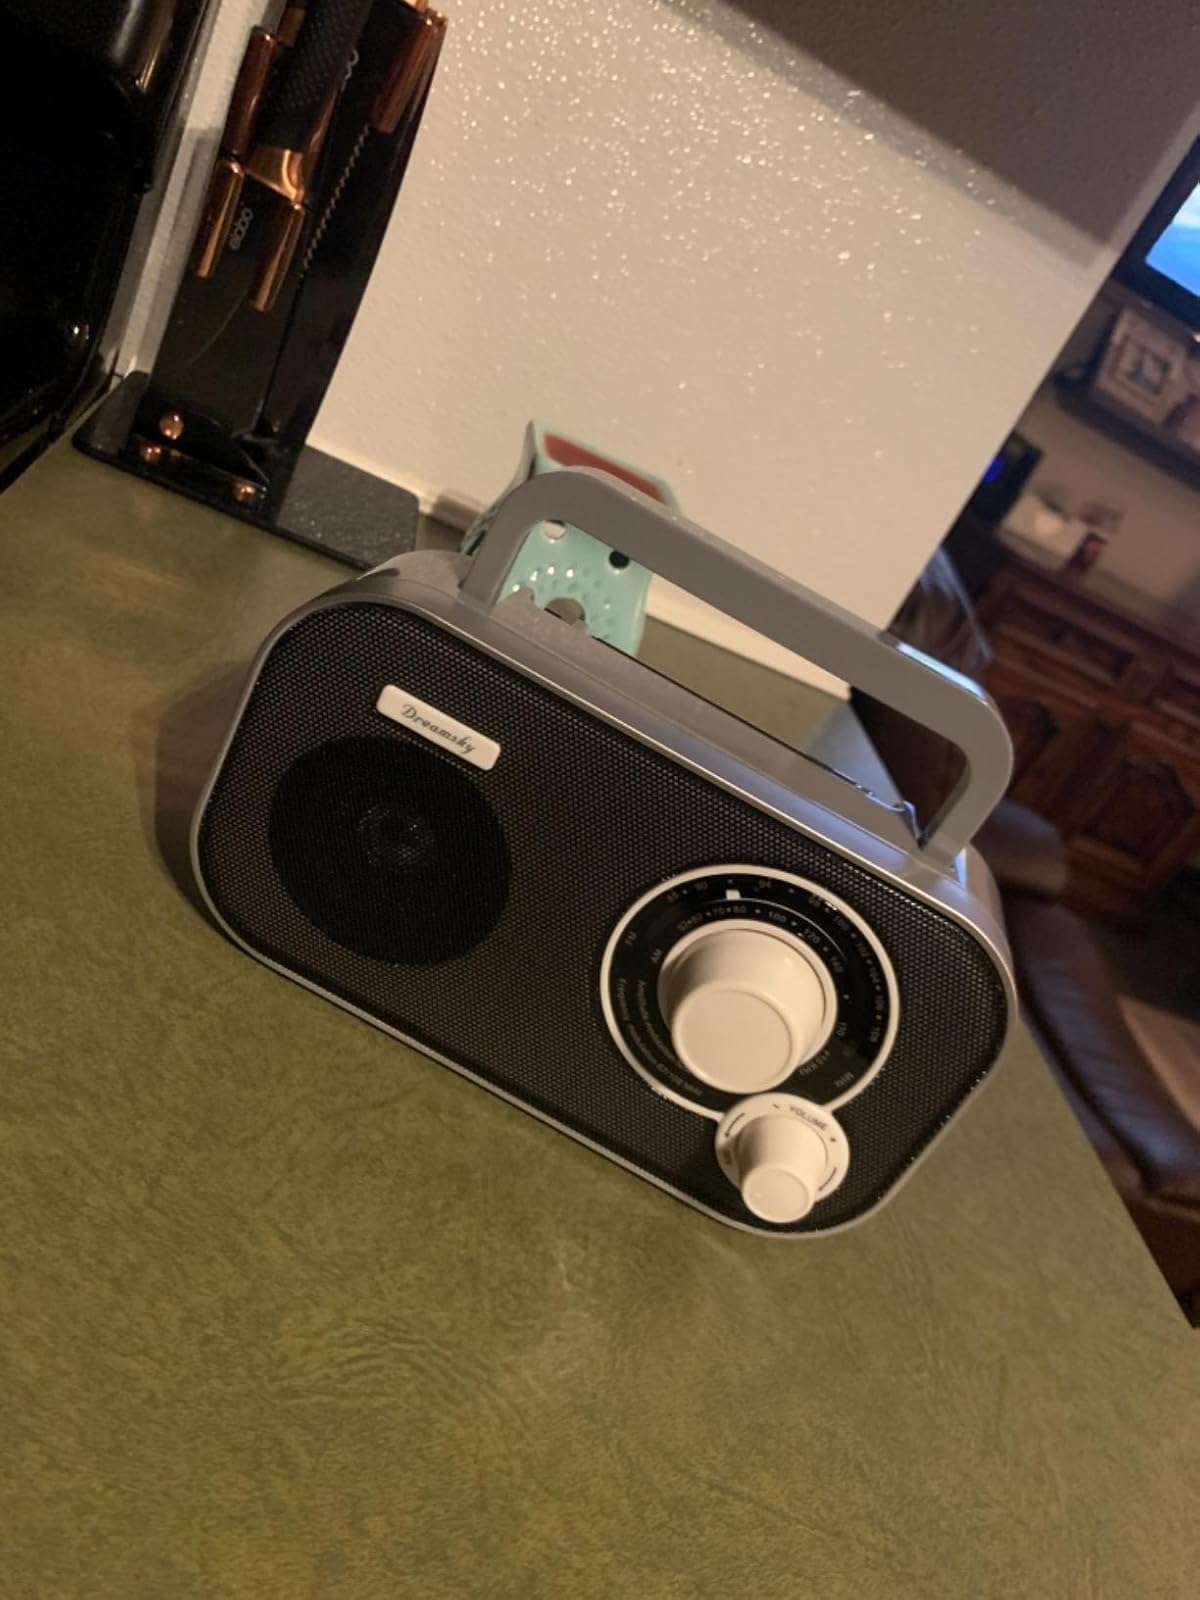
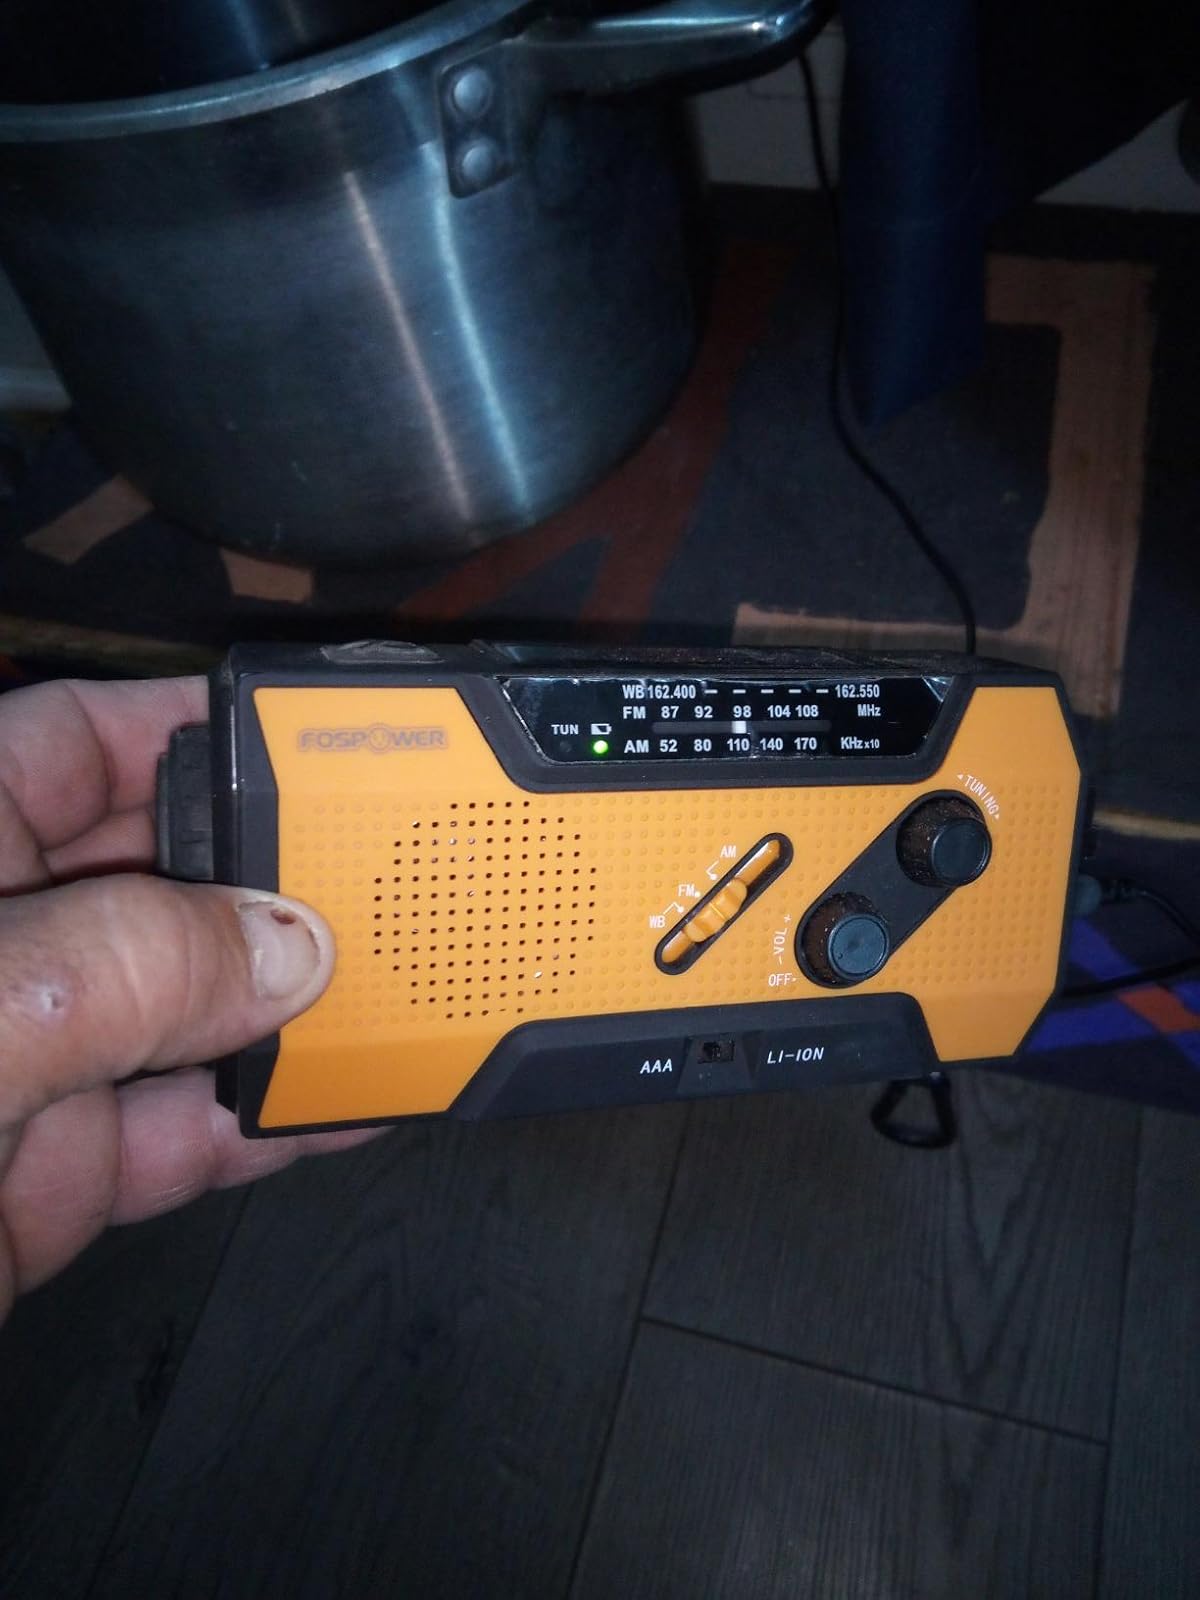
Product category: radio
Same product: no